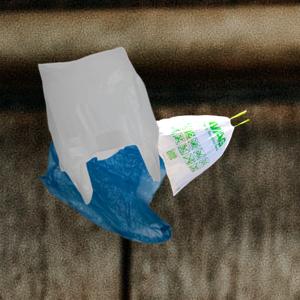
Label: plasticbags